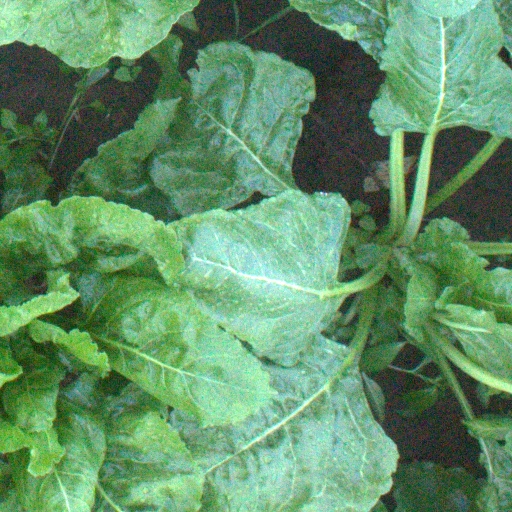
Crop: sugar beet